Princess Michael of Kent

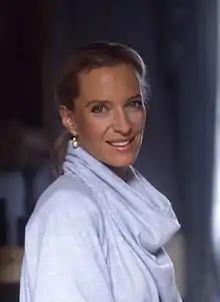
Photograph by Allan Warren, 1999

Princess Michael of Kent (born Baroness Marie-Christine Anna Agnes Hedwig Ida von Reibnitz, 15 January 1945) is a member of the British royal family. She is married to Prince Michael of Kent, who is a grandson of King George V. Princess Michael of Kent was an interior designer before becoming an author; she has written several books on European royalty.